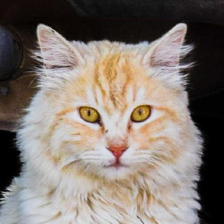
Label: animals